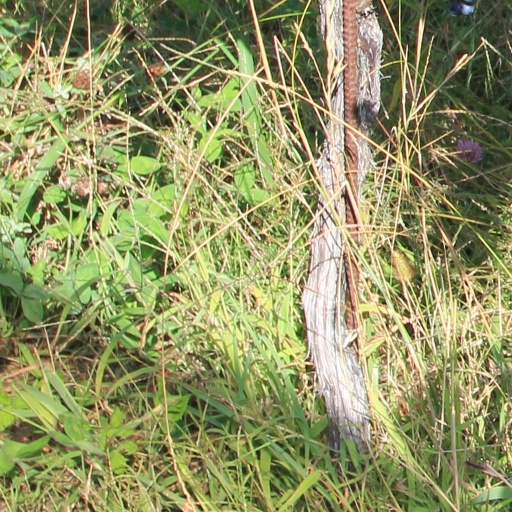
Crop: grape